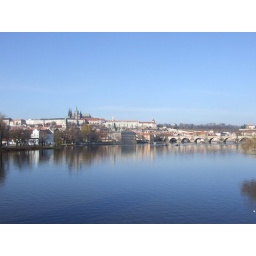
Prague castle over the river